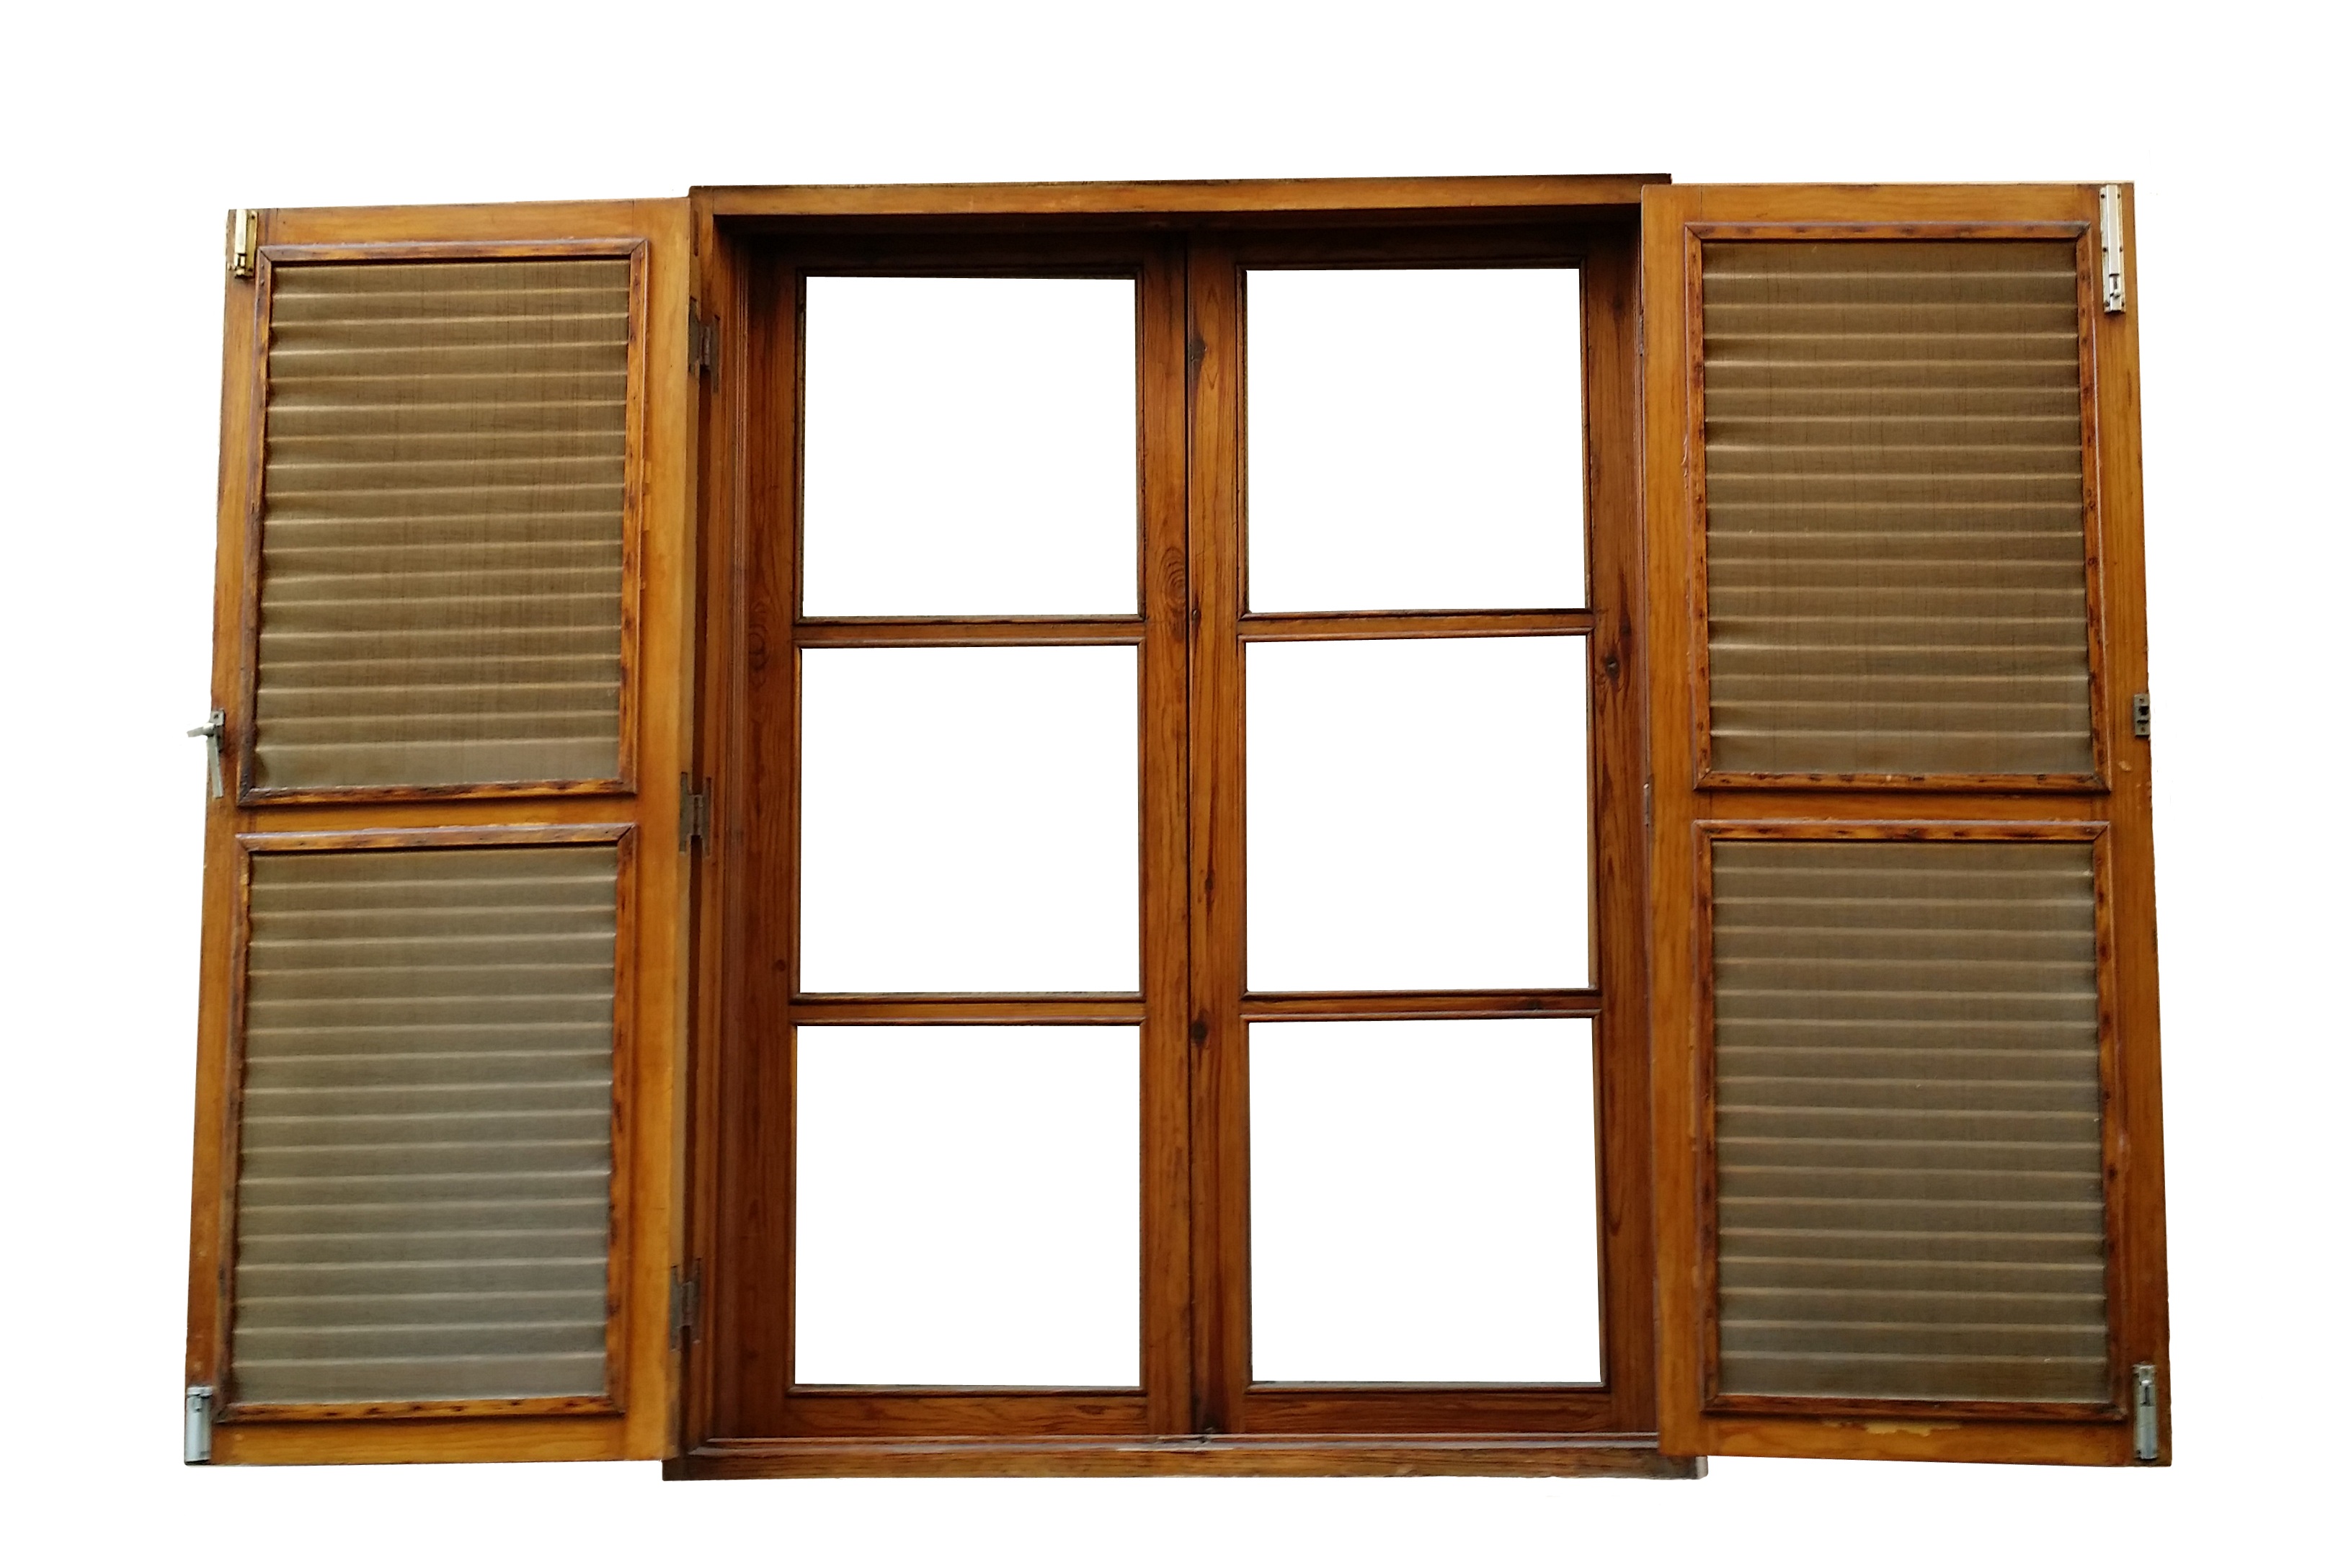
open, wood, window, isolated, shed, frame, romantic, empty, furniture, door, shutter, interior design, hardwood, wardrobe, picture frame, cupboard, window covering, wood stain, cabinetry, sash window